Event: Ecuador Earthquake
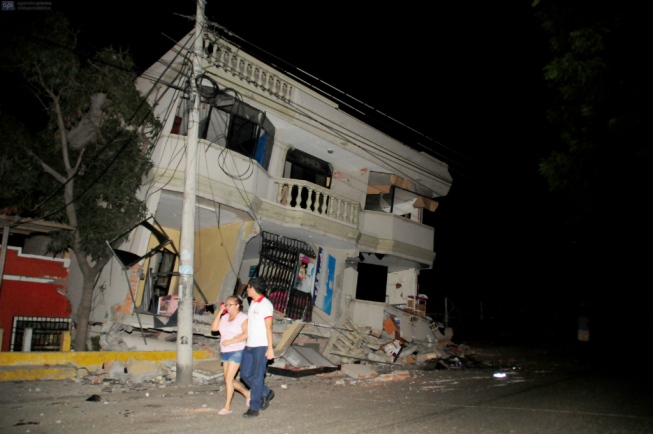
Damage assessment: damage